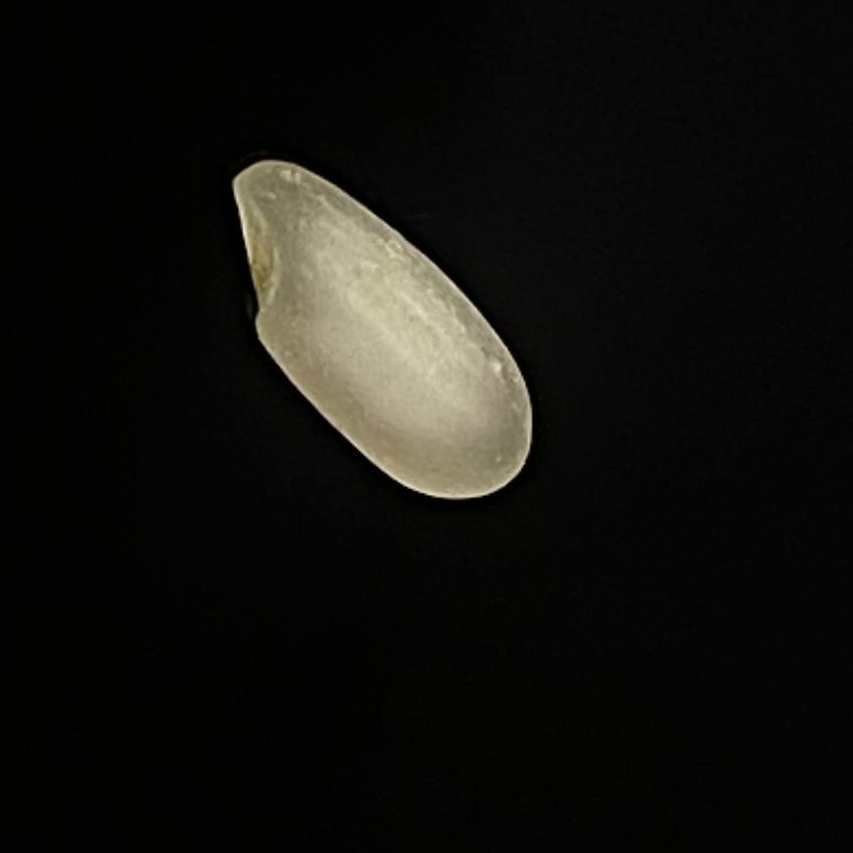
Rice variety: Bashful